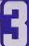
Number: 3